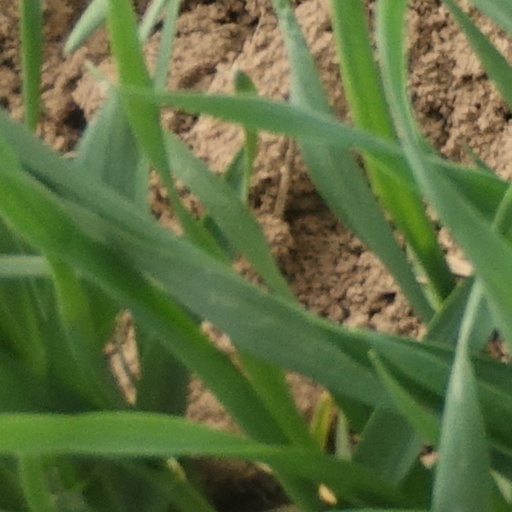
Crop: wheat